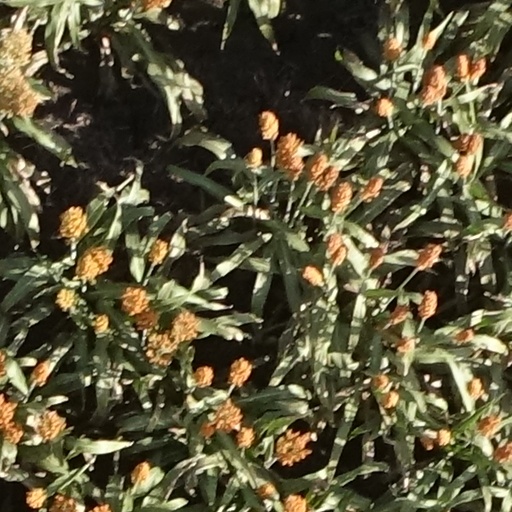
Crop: sorghum